13th government of Turkey

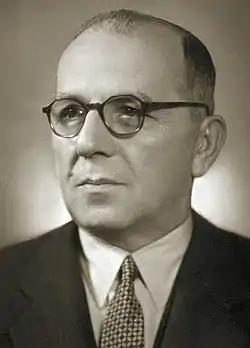
Şükrü Saracoğlu

The 13th government of Turkey (9 July 1942 – 9 March 1943) was a government in the history of Turkey. It is also called "first Saracoğlu" government.